Sahelanthropus

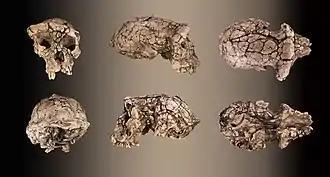
Toumaï skull from different angles

Existing fossils include a relatively small cranium, five pieces of jaw, and some teeth, making up a head that has a mixture of derived and primitive features. A virtual reconstruction of the interior of the braincase indicated a cranial capacity of 378 cm, similar to that of extant chimpanzees and approximately a third the size of modern human brains.